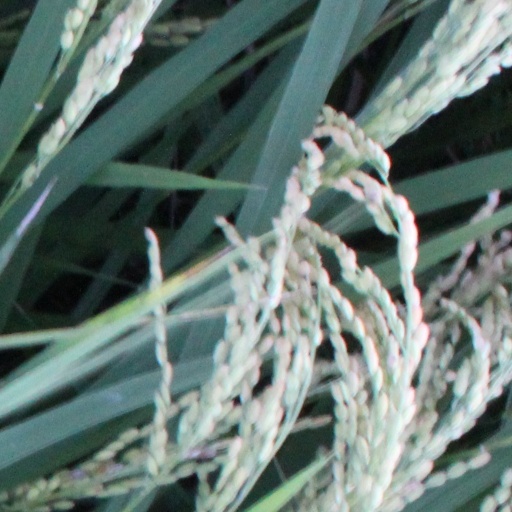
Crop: rice